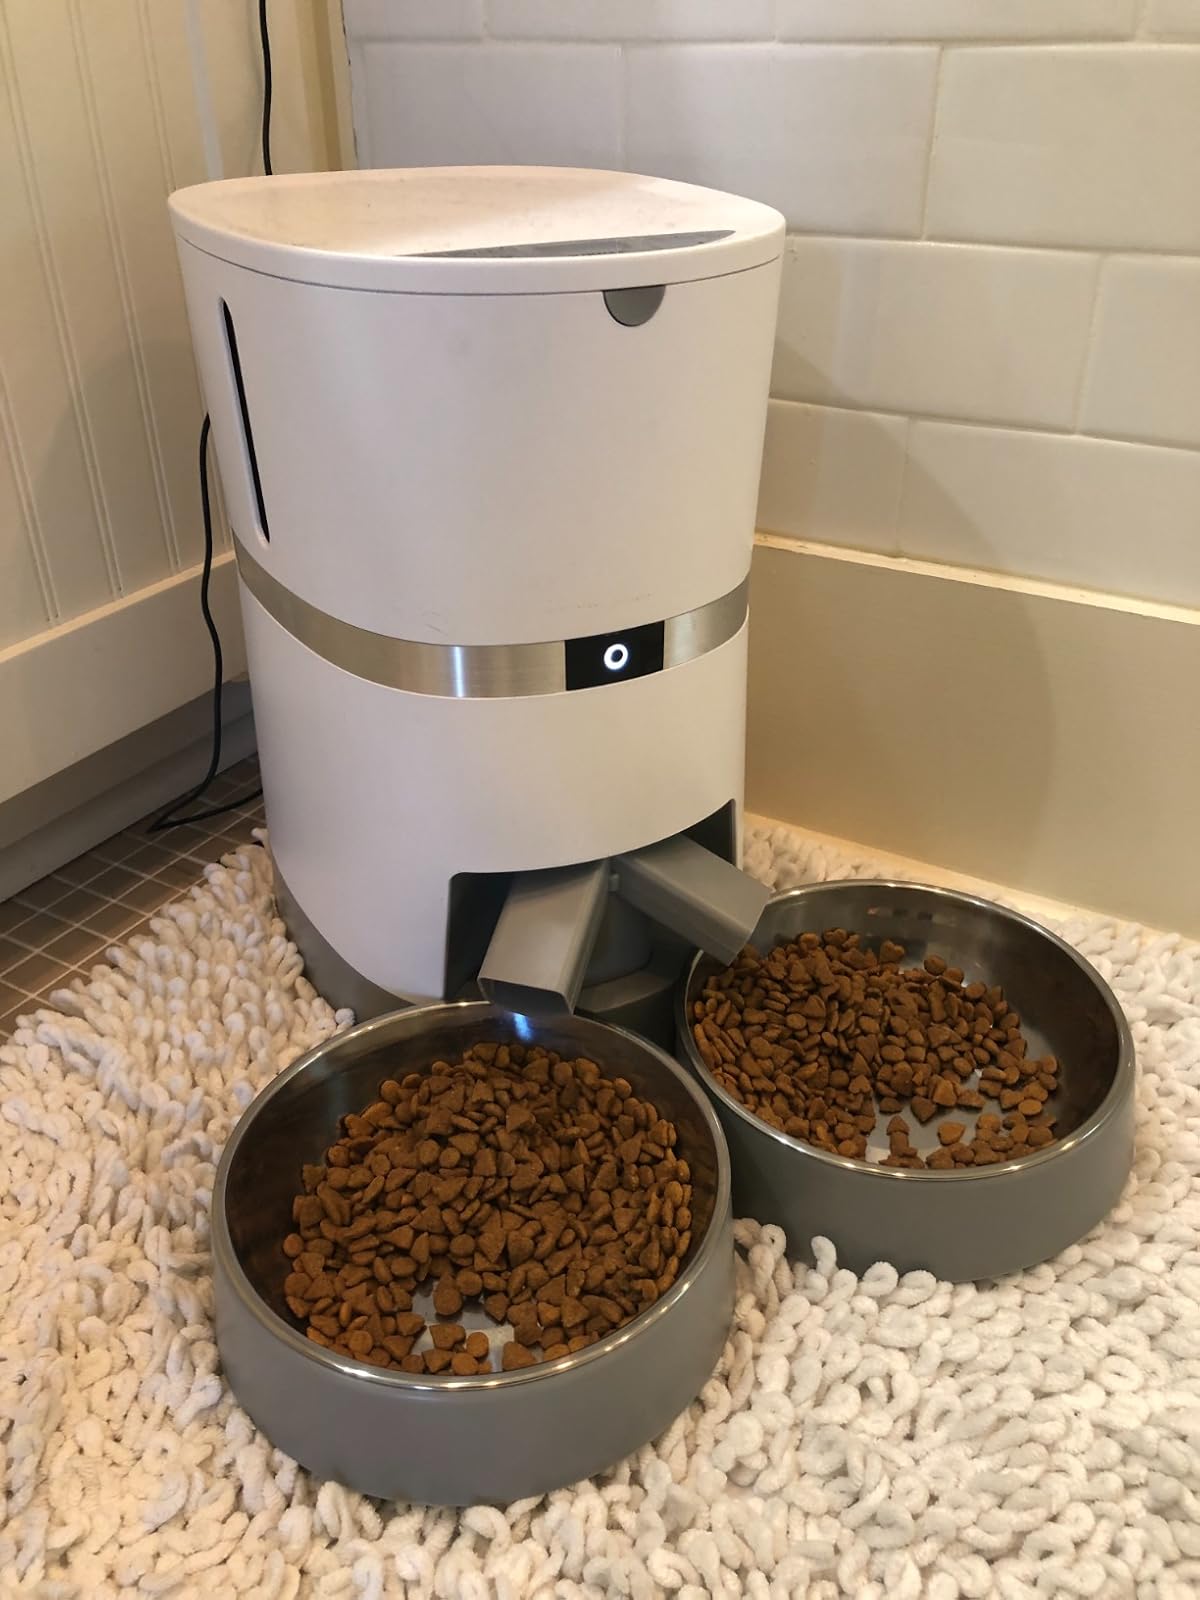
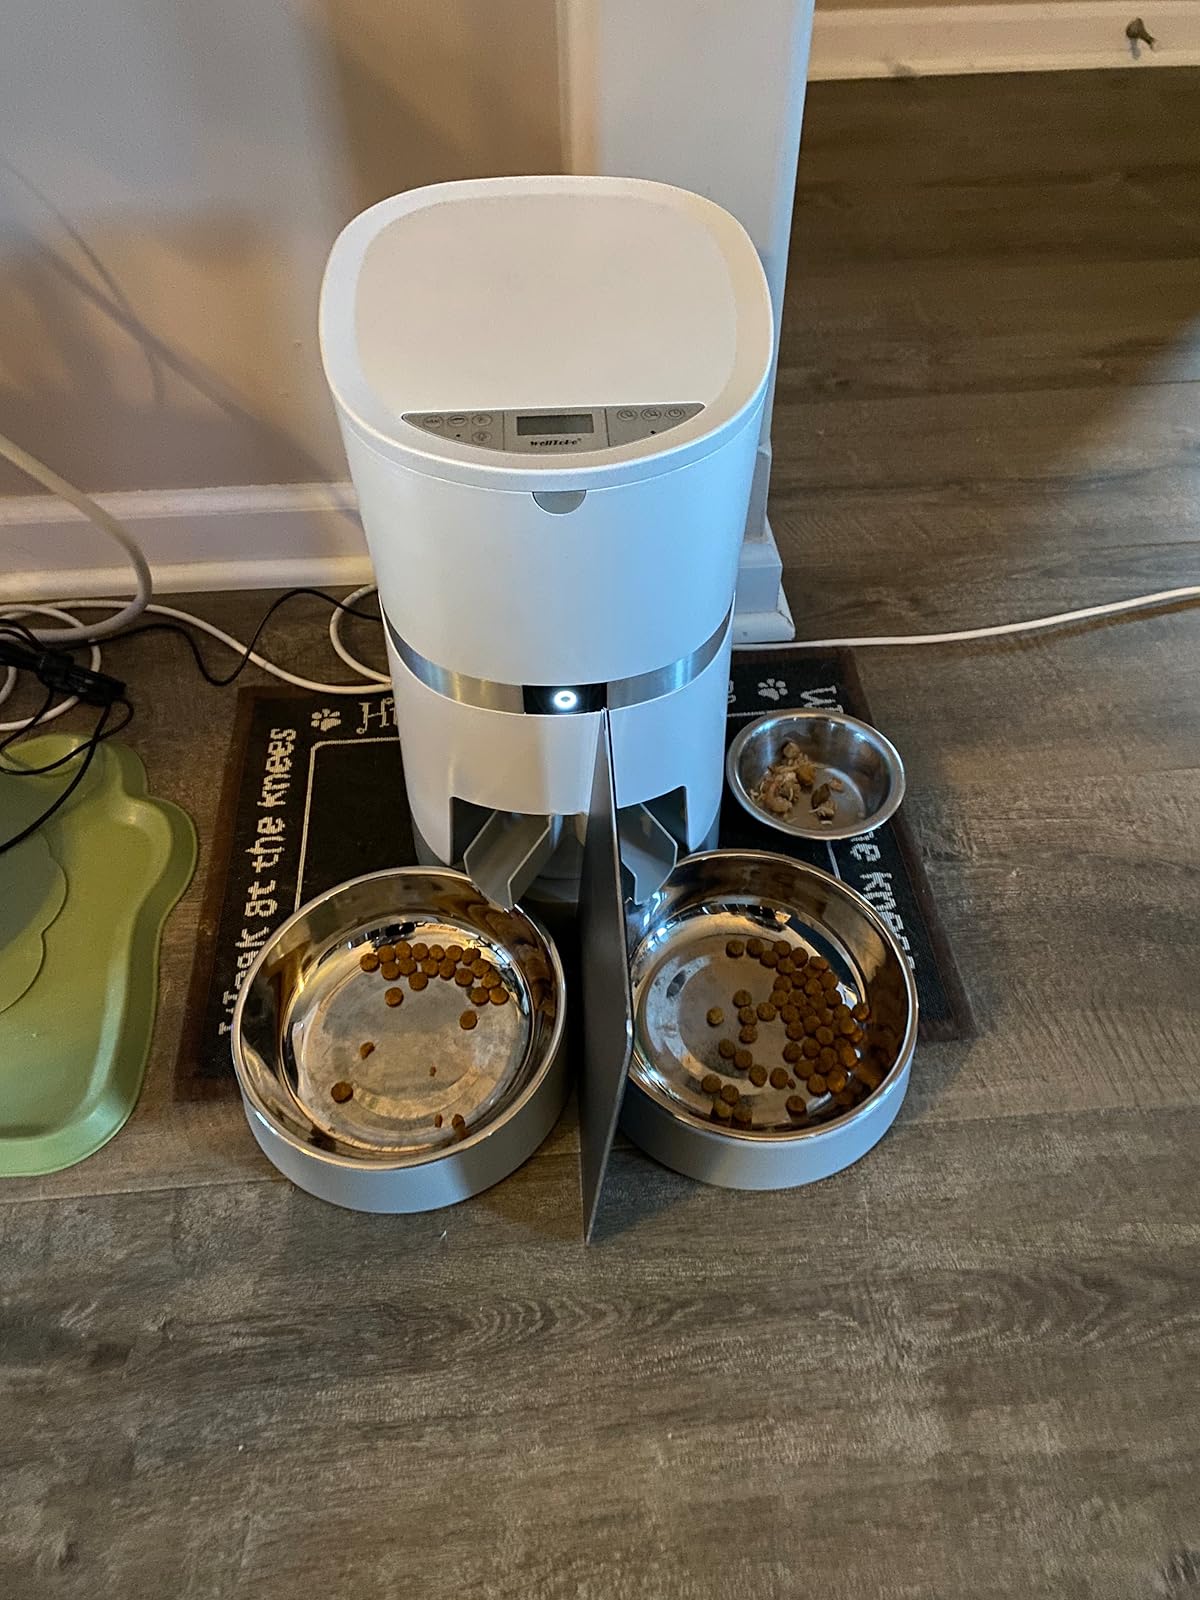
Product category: items_feeder
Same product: yes